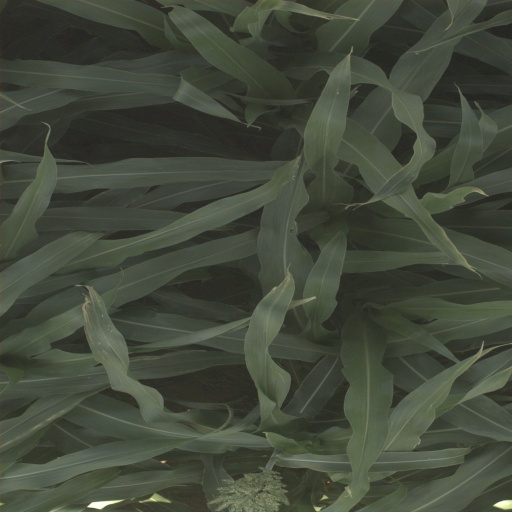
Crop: sorghum